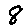
Label: 8